Furusato (children's song)

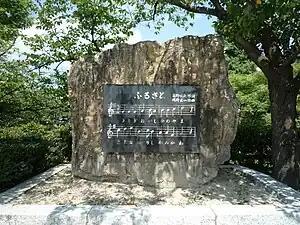
"Furusato" monument in Tottori Prefecture.

The song was translated into English by Greg Irwin and this was published in the album called "Japan's Best Loved Songs of the Season" in 1998. This version was also performed by Lexi Walker.